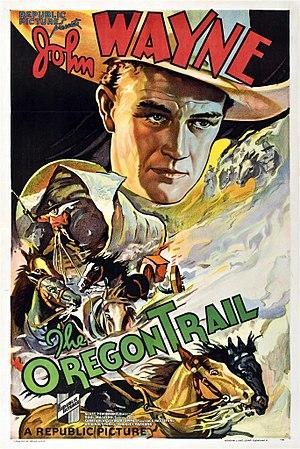
Sur la piste d'Oregon est un film américain réalisé par Scott Pembroke, sorti en 1936.